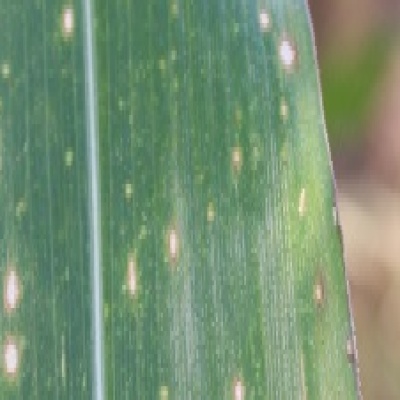
Label: Corn_(Maize)___Leaf_Spot